Adolph Tidemand

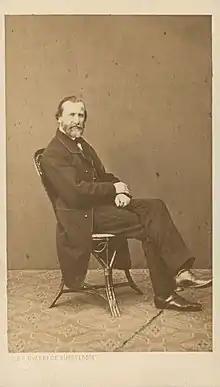
Adolph Tidemand by G. & A. Overbeck (firm), c. 1868

Adolph Tidemand (14 August 18148 August 1876) was a noted Norwegian romantic nationalism painter. Among his best known paintings are "Haugianerne" ("The Haugeans"; 1852) and "Brudeferd i Hardanger" ("The Bridal Procession in Hardanger"; 1848), painted in collaboration with Hans Gude.